Gujarat

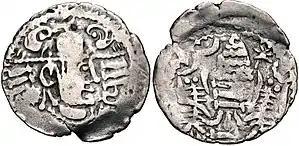
Coin of the Gujuras of Sindh, Chavda dynasty, –712 CE. Crowned Sasanian-style bust right / Fire altar with ribbons and attendants; star and crescent flanking flames.

The Kshatrapa dynasty was replaced by the Gupta Empire with the conquest of Gujarat by Chandragupta Vikramaditya. Vikramaditya's successor Skandagupta left an inscription (450 CE) on a rock at Junagadh which gives details of the governor's repairs to the embankment surrounding Sudarshan lake after it was damaged by floods. The Anarta and Saurashtra regions were both parts of the Gupta empire. Towards the middle of the 5th century, the Gupta empire went into decline. Senapati Bhatarka, the general of the Guptas, took advantage of the situation and in 470 set up the Kingdom of Valabhi. He shifted his capital from Giringer to Valabhi, near Bhavnagar, on Saurashtra's east coast. The Maitrakas of Vallabhi became very powerful with their rule prevailing over large parts of Gujarat and adjoining Malwa. A university was set up by the Maitrakas, which came to be known far and wide for its scholastic pursuits and was compared with the noted Nalanda University. It was during the rule of Dhruvasena Maitrak that Chinese philosopher-traveler Xuanzang/ I Tsing visited in 640 along the Silk Road.